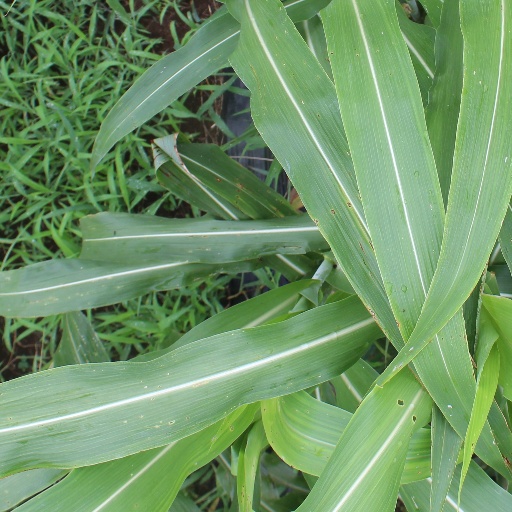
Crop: sorghum